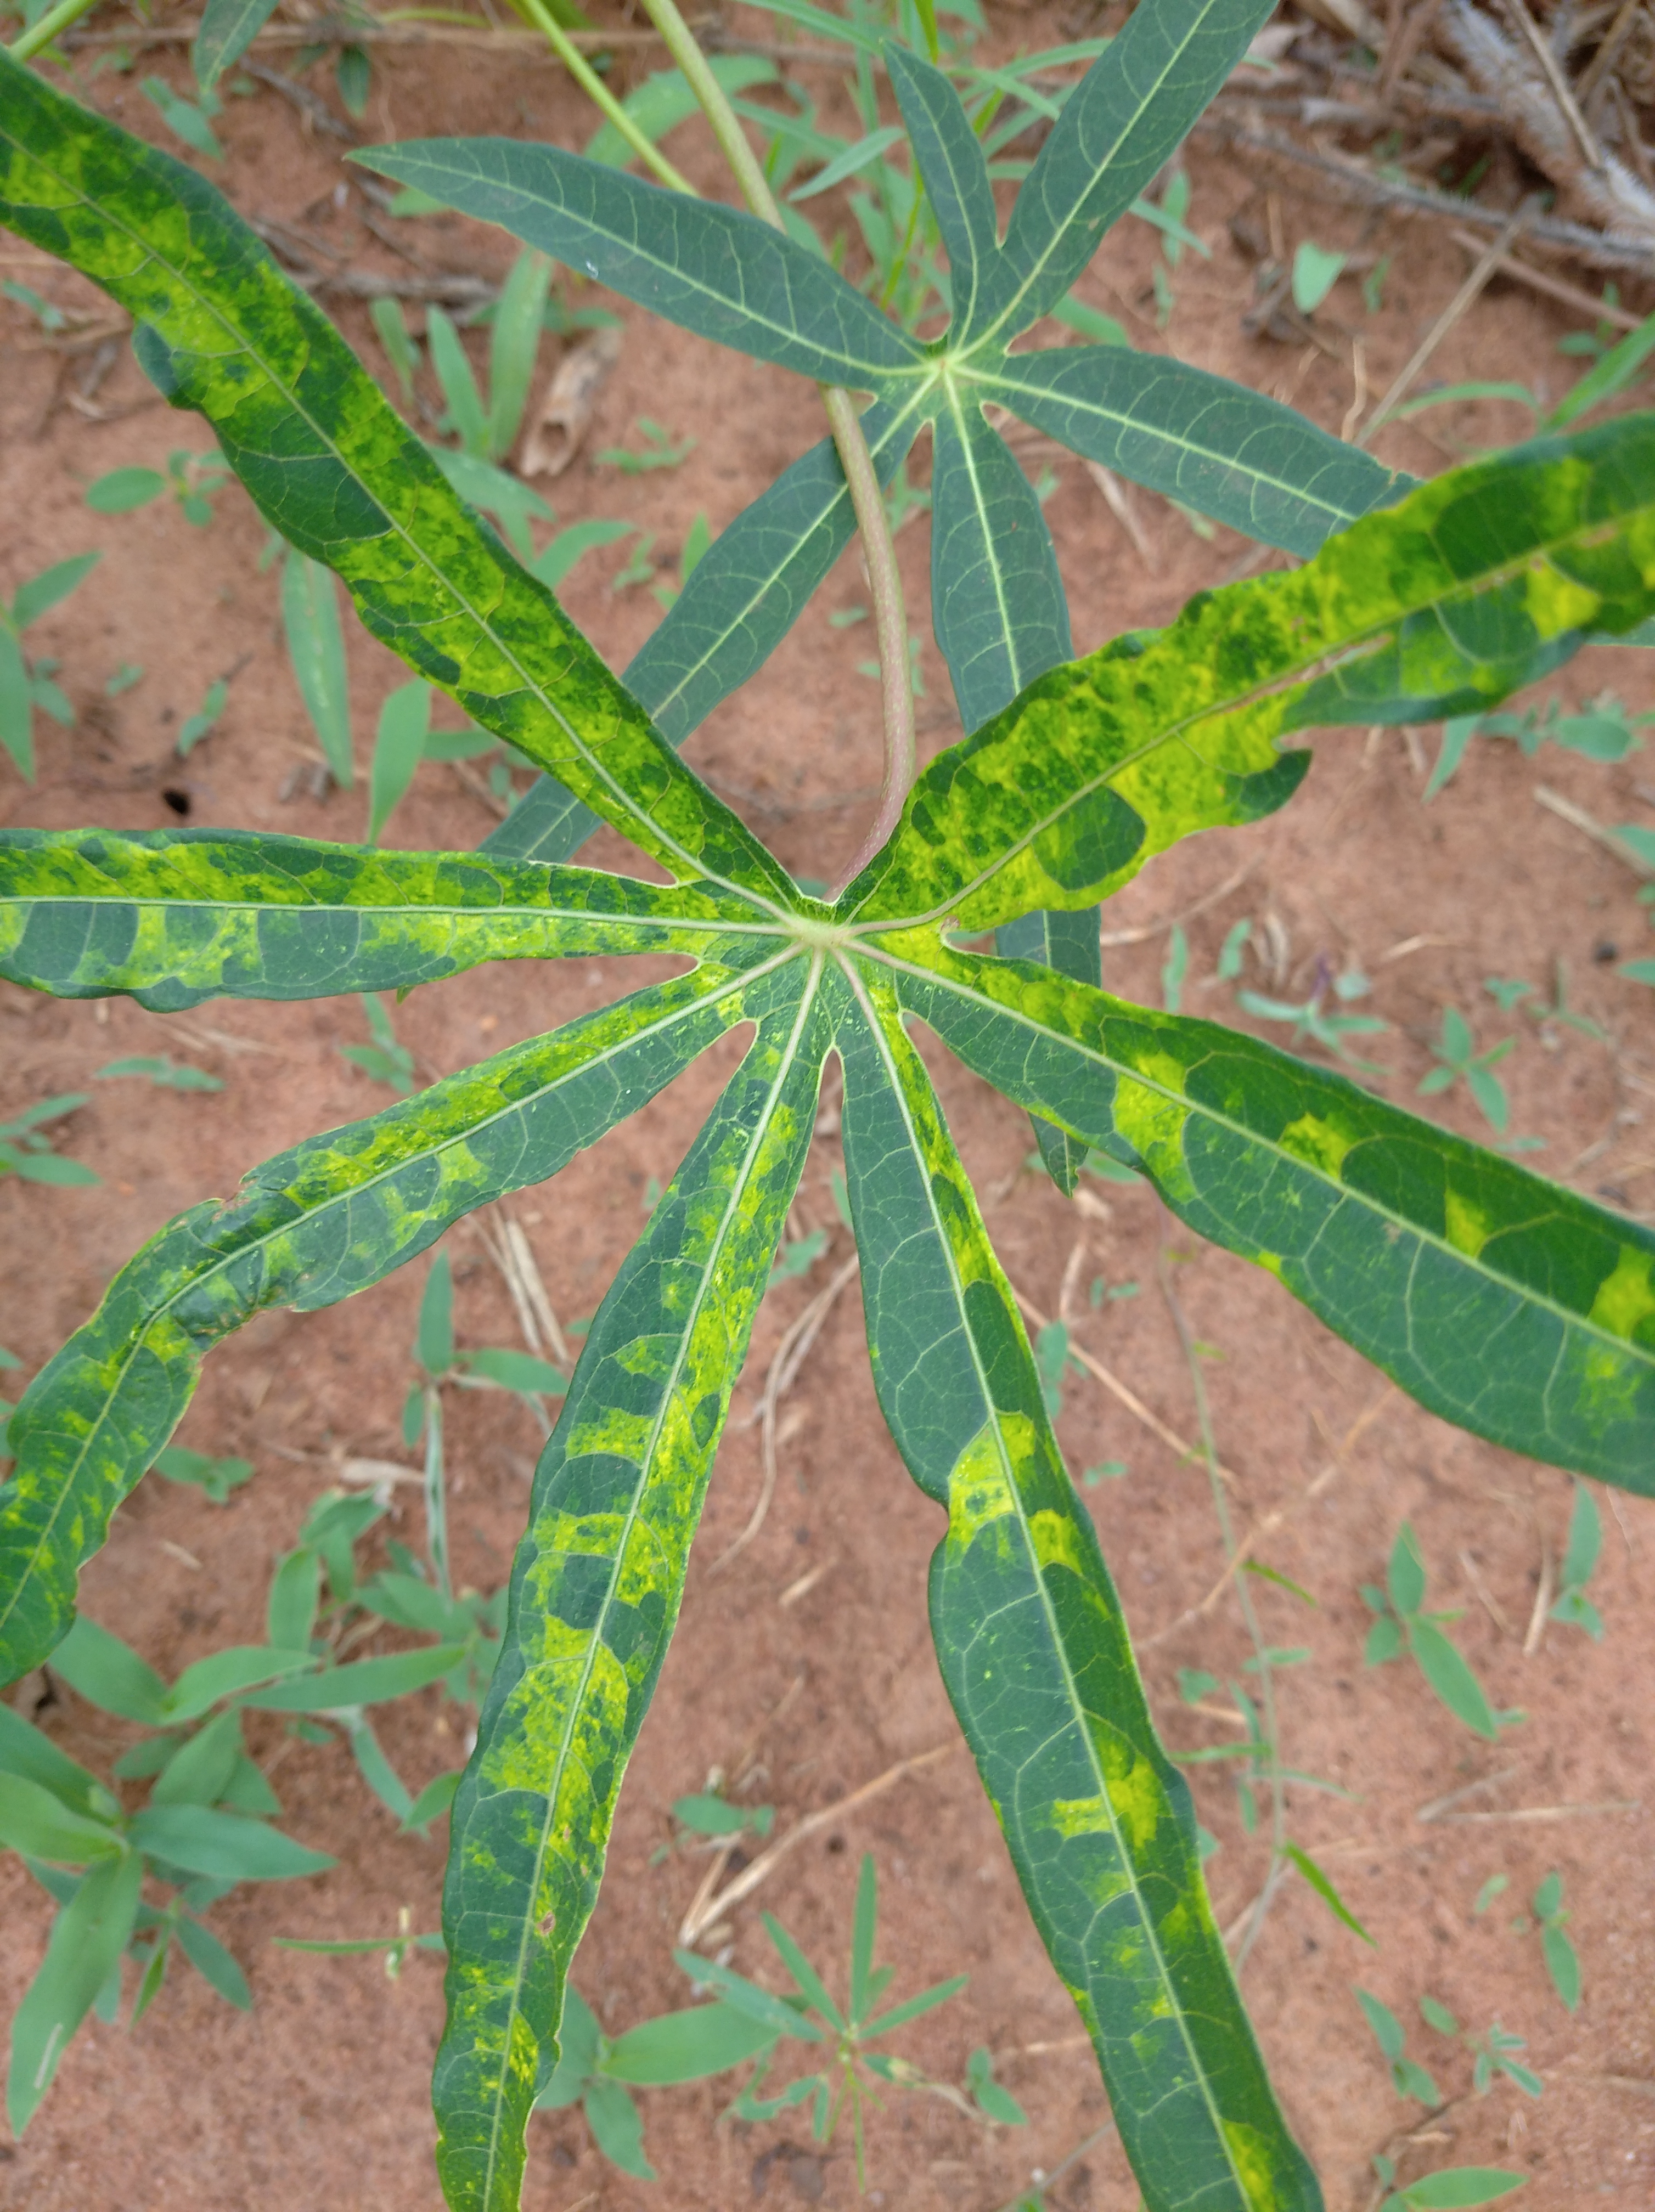
Label: cassava mosaic disease (cmd)